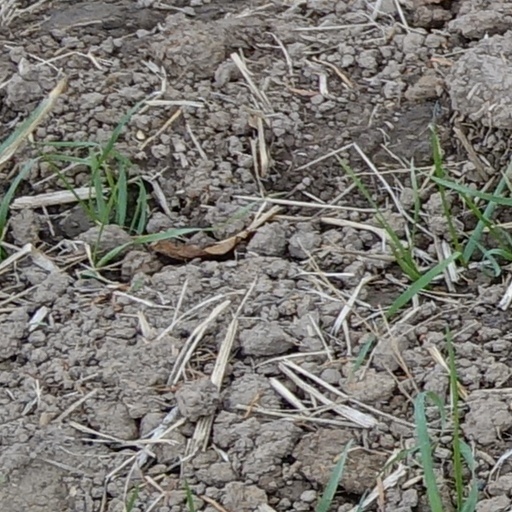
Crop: wheat